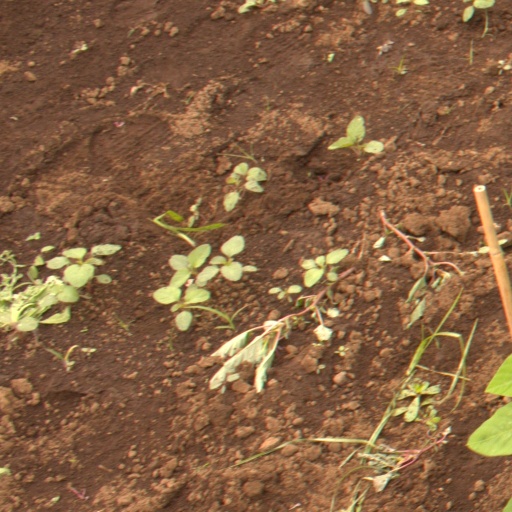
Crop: soybean